Corrective Measures

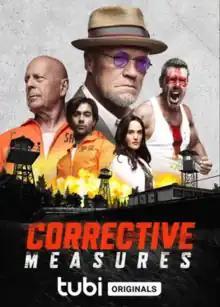
Film poster

Corrective Measures is a 2022 American action thriller superhero film written, produced and directed by Sean O'Reilly and starring Bruce Willis and Michael Rooker. It is based on the graphic novel of the same name by Grant Chastain. It is also O'Reilly's debut in a live-action feature film.